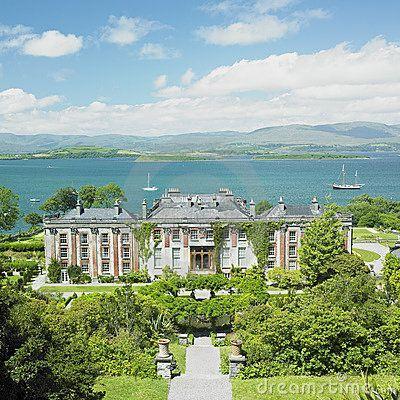
a city : i 've stayed here twice .